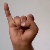
The image shows a hand gesture representing the letter 'I' in Indian Sign Language.